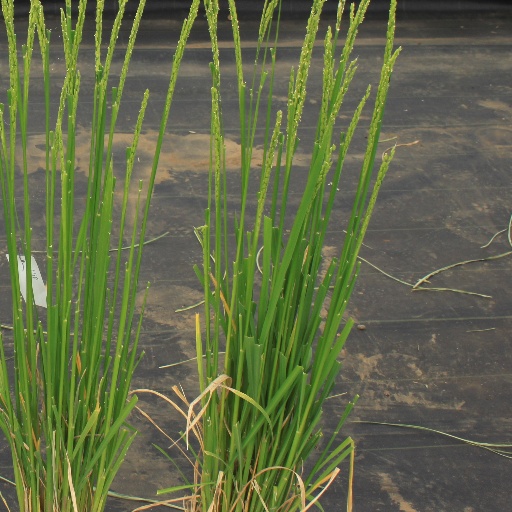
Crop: rice